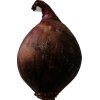
Label: red_onion